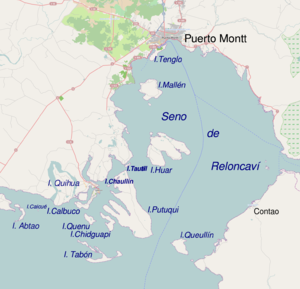
L'Île Tabón est une île de la commune de Calbuco, dans la Province de Llanquihue au Chili. Cette île de la Région des Lacs fait partie du Calbuco Archipelago qui se situe dans le Seno de Reloncaví, un golfe marin marquant l'extrémité de la Vallée Centrale et le début de la Patagonie chilienne.